Atomoxetine

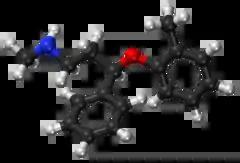

Atomoxetine, sold under the brand name Strattera, is a selective norepinephrine reuptake inhibitor (sNRI) medication used to treat attention deficit hyperactivity disorder (ADHD) and, to a lesser extent, cognitive disengagement syndrome (CDS). It may be used alone or along with stimulant medication. It enhances the executive functions of self-motivation, sustained attention, inhibition, working memory, reaction time, and emotional self-regulation. Use of atomoxetine is only recommended for those who are at least six years old. It is taken orally. The effectiveness of atomoxetine is comparable to the commonly prescribed stimulant medication methylphenidate.